History of the Polish–Lithuanian Commonwealth (1764–1795)

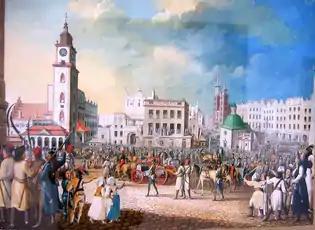
Russian cannons captured at the Battle of Racławice are brought to Kraków

After the Second Partition, the patriotic, independence-minded forces were left only with the option of organizing a broadly-based national uprising and forming an alliance with the revolutionary forces of Europe.